Mulatu Astatke

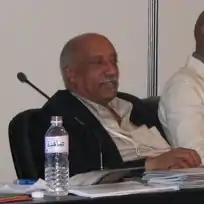
Mulatu in 2005 at the WSIS

Mulatu Astatke is of Christian Amhara descent. Mulatu's family sent the young Mulatu to learn engineering in Wales during the late 1950s. Instead, he began his education at Lindisfarne College near Wrexham before earning a degree in music through studies at the Trinity College of Music in London. He collaborated with jazz vocalist and percussionist Frank Holder. In the 1960s, Mulatu moved to the United States to enroll at Berklee College of Music in Boston. He studied vibraphone and percussion.